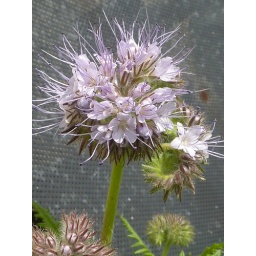
This came up in the flower bed we sowed with a mixture of wild seeds, the Bees love it